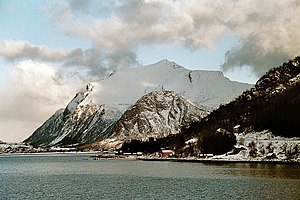
Gåsværfjorden (Meløy)
Gåsværfjorden.
Gåsværfjorden.
Gåsværfjorden er en fjord i Meløy kommune i Nordland fylke i Norge. Fjorden ligger mellem Gåsværet i nord og Meløya i syd og går 8,5 kilometer mod øst til Messøyfjorden. Fjorden har indløb mellem øgrupperne Varkgård i vest og Gåsværet i øst. Nord for Gåsværet ligger Støttfjorden, mens havområdet Ternholmfjorden ligger nord og nordøst for Varkgård.